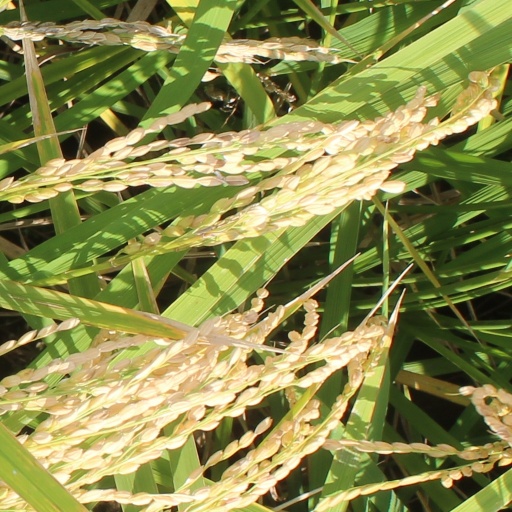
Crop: rice